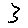
Label: 3